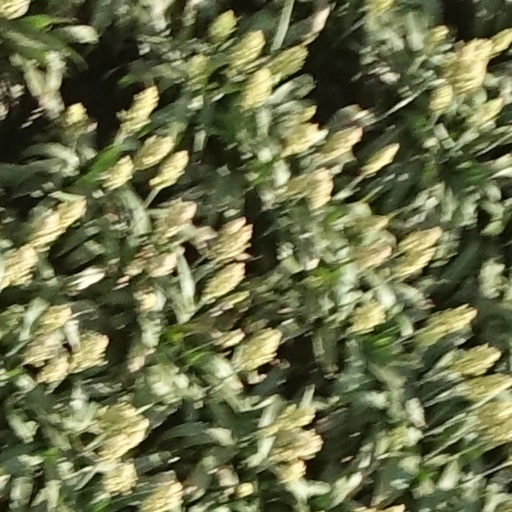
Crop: sorghum